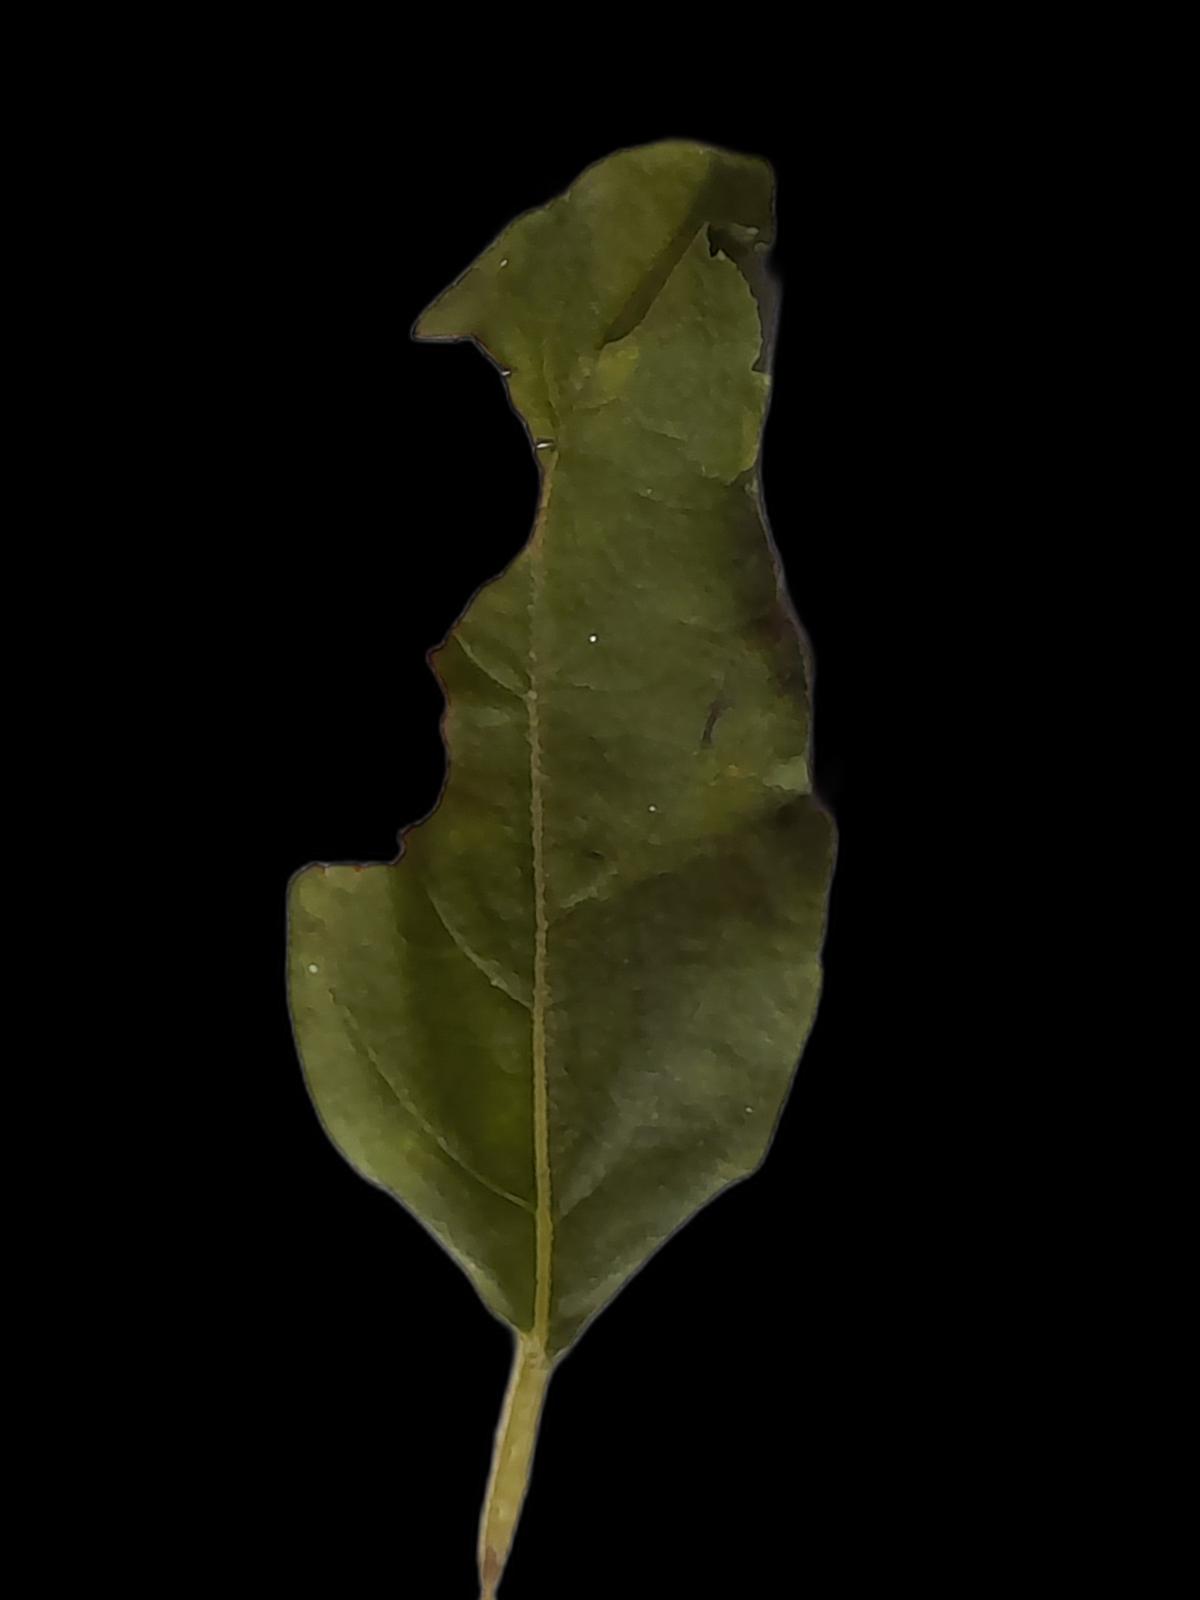
Plant: Tulsi